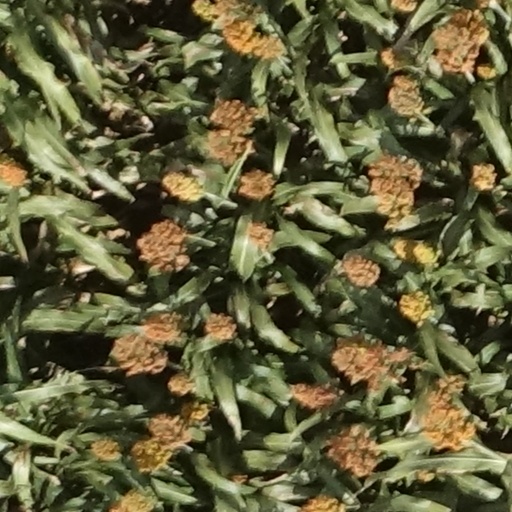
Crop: sorghum